Swimming Battle

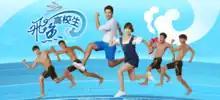
Promotional poster

Swimming Battle is a 2016 Taiwanese romance, sports television series created and produced by Sanlih E-Television. It stars Kingone Wang, Mandy Wei, and Cindy Yen. Filming began on June 1, 2016 and wrapped up in October 20, 2016. First original broadcast began on July 8, 2016 on SET Metro airing every Friday night at 10:00-11:30 pm.